Palo Alto Plantation (Palopato, North Carolina)

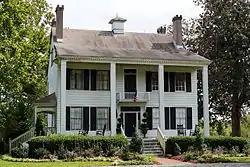
Palo Alto Plantation, September 2014

Palo Alto Plantation is a historic plantation house located at Palopato, Onslow County, North Carolina. It was built between about 1836 and 1840, and is a two-story, five-bay, double-pile frame dwelling with vernacular Federal and Greek Revival style design elements. It has a gable roof with cupola, two-tiered engaged porch, and Palladian windows on the gable ends. It was the childhood home of Daniel L. Russell, Jr. (1845-1908), governor of North Carolina, 1897–1901.